Vickers A1E1 Independent

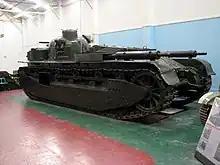
The A1E1 at The Tank Museum (2008)

Planning for the A1E1 began in December 1922 when the General Staff of the British Army drew up a specification. This was for a turret-less tank with at least of trench crossing ability. On receiving the specification, Vickers began design work on a vehicle that followed the General Staff's ideas and also a multi-turreted design of their own. The two designs were offered to the General Staff, which opted for the Vickers multi-turreted design. An order for a prototype was formally placed on 15 September 1926 but some work appears to have begun before this date.